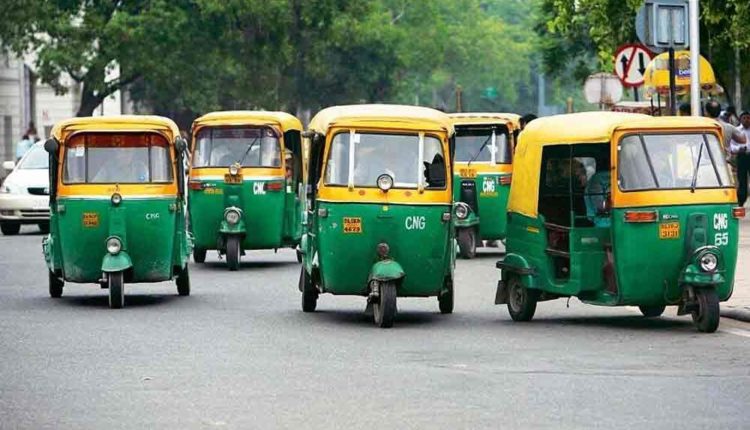
Vehicle type: Auto Rickshaws